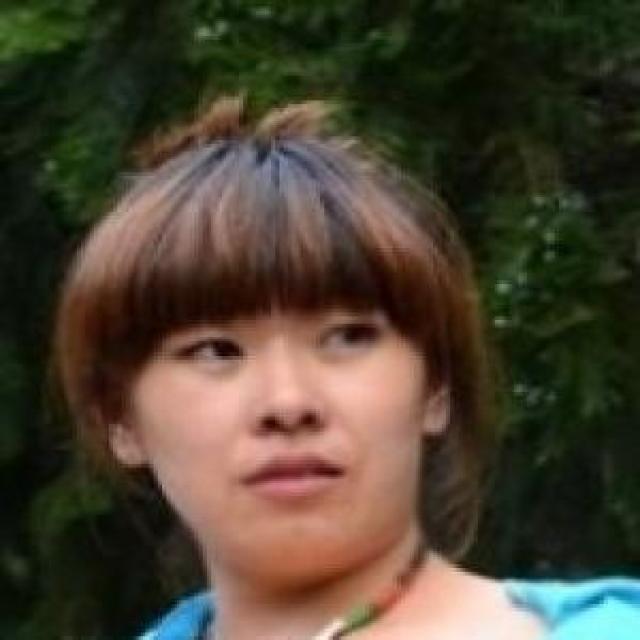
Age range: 21-44